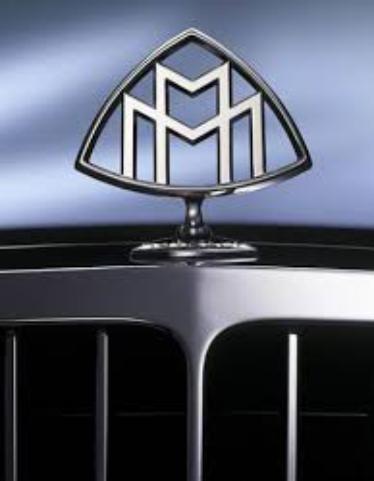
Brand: maybach-2
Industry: Transportation